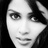
Emotion: happy